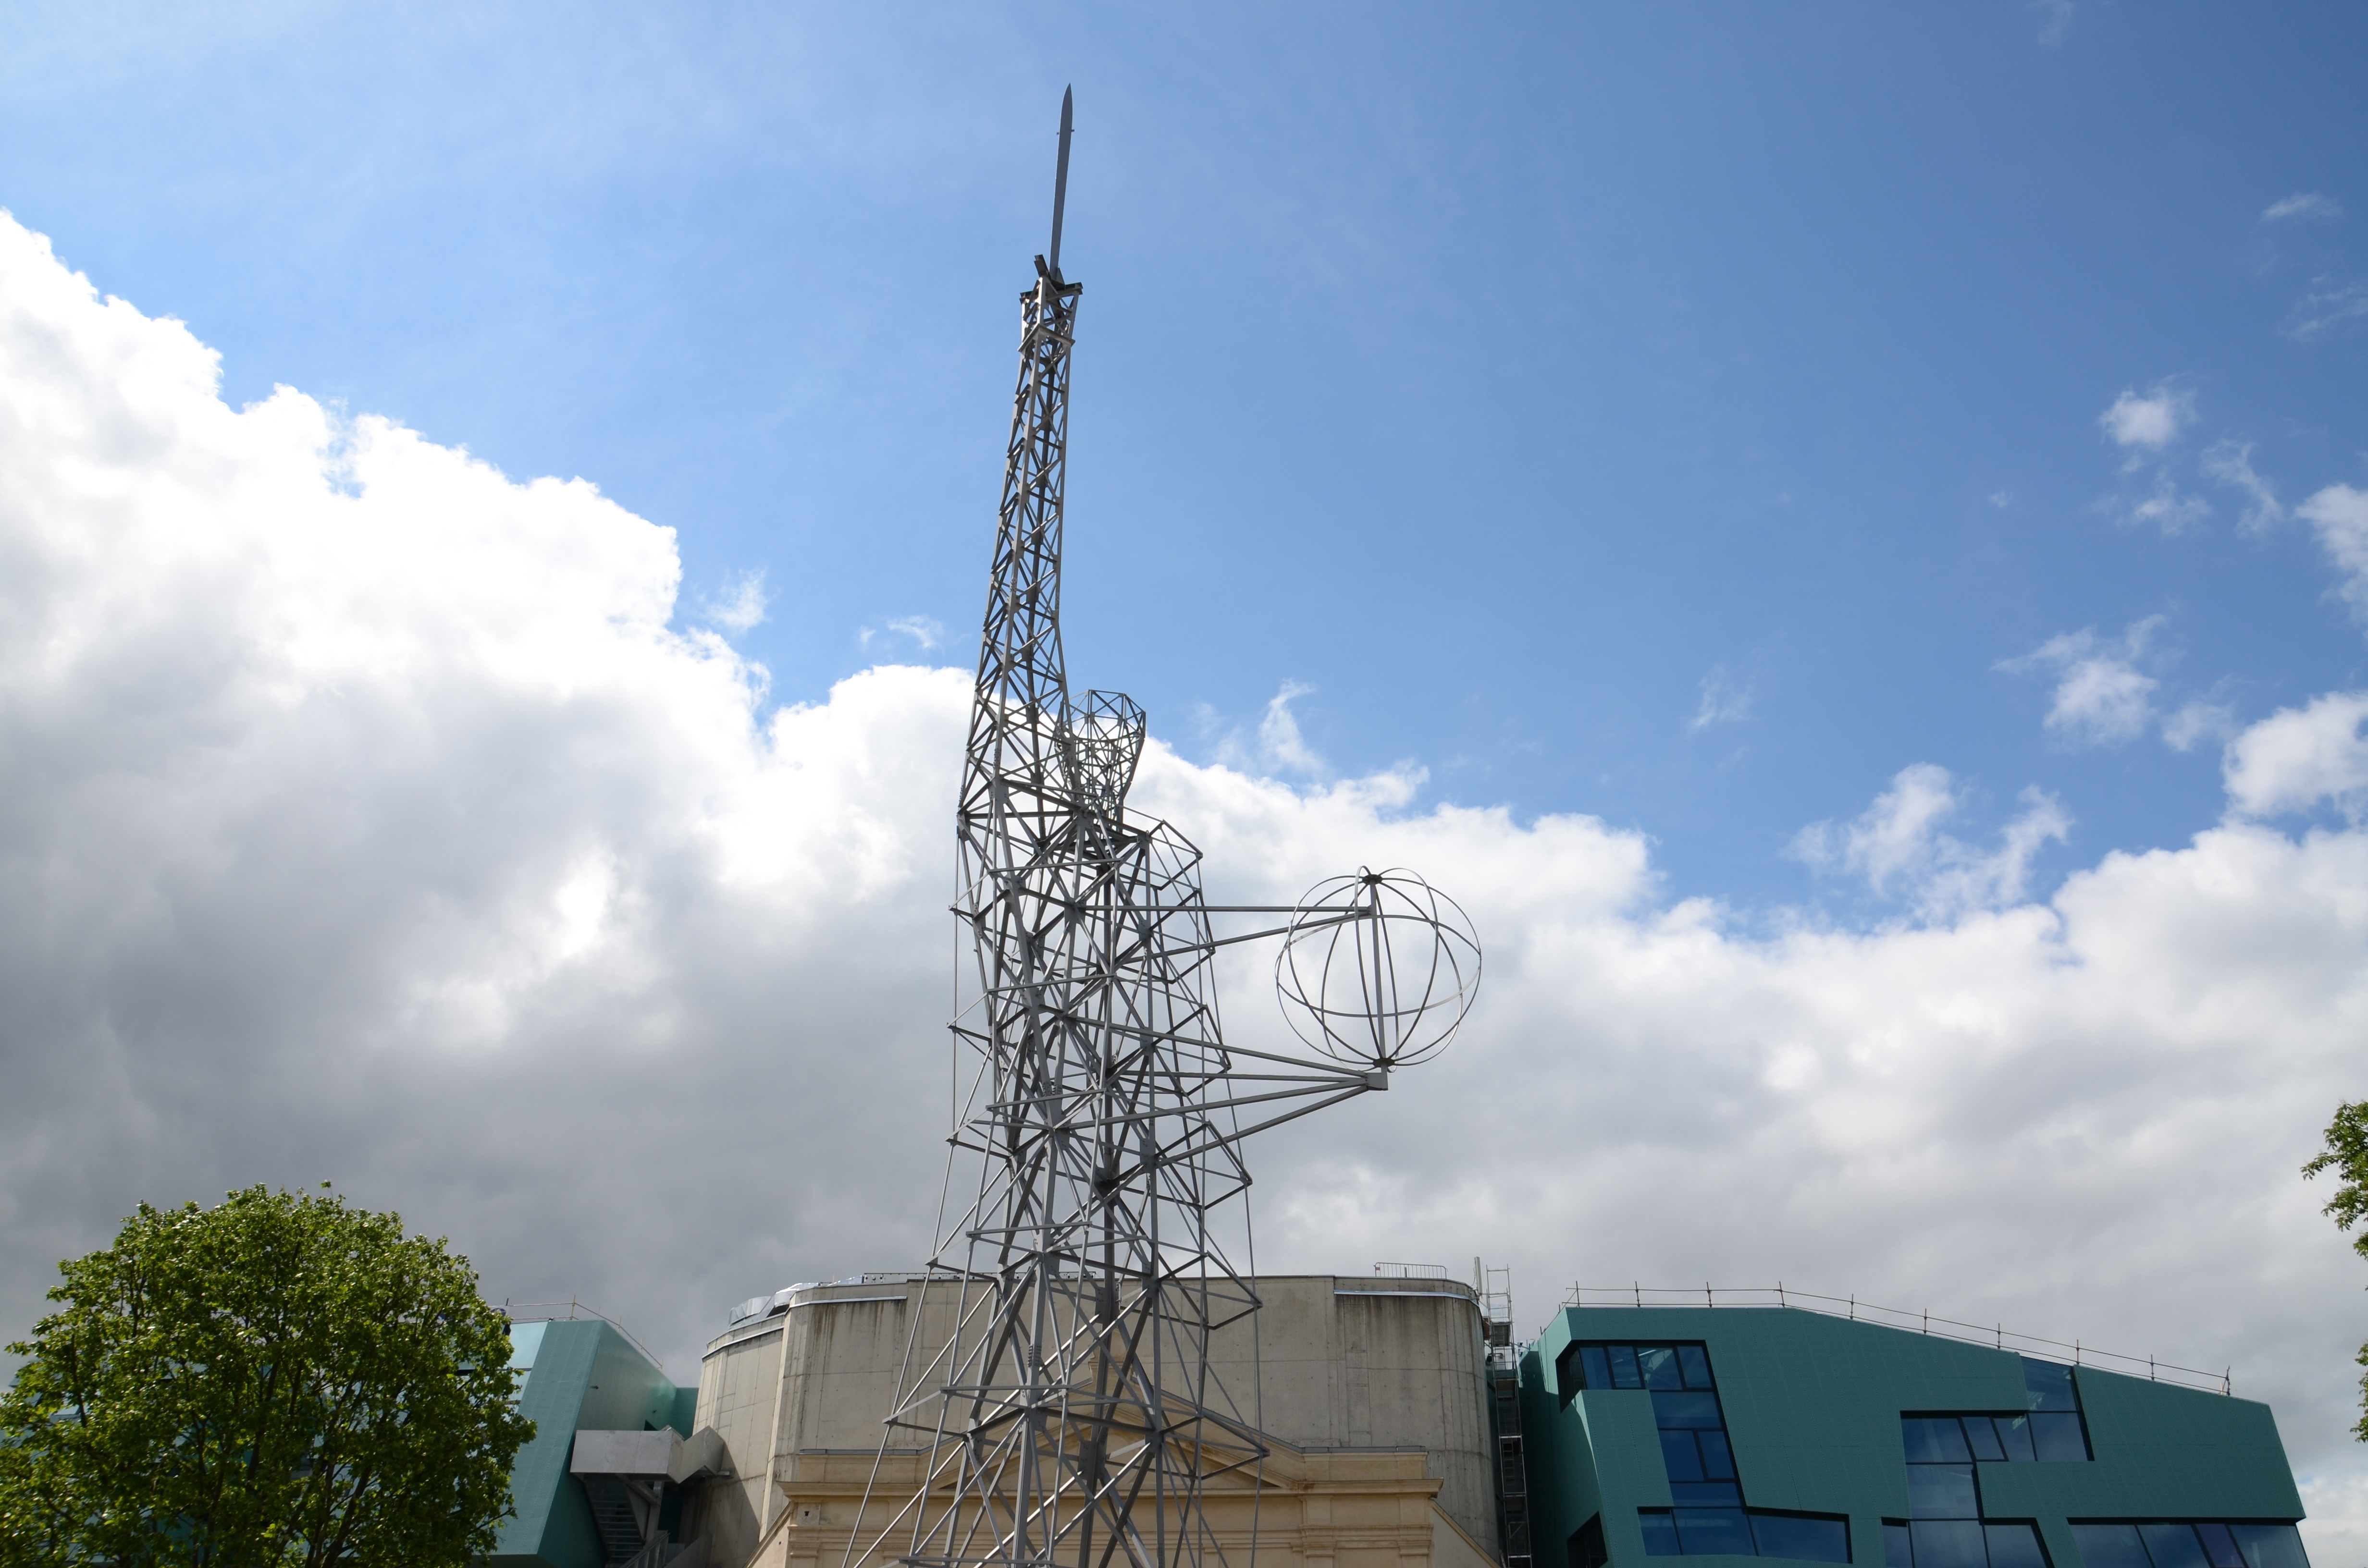
sky, wind, statue, vehicle, tower, mast, electricity, tourism, energy, sword, art, graz, truss, capital of culture, overhead power line